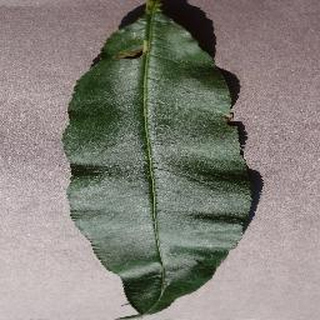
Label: healthy_peach